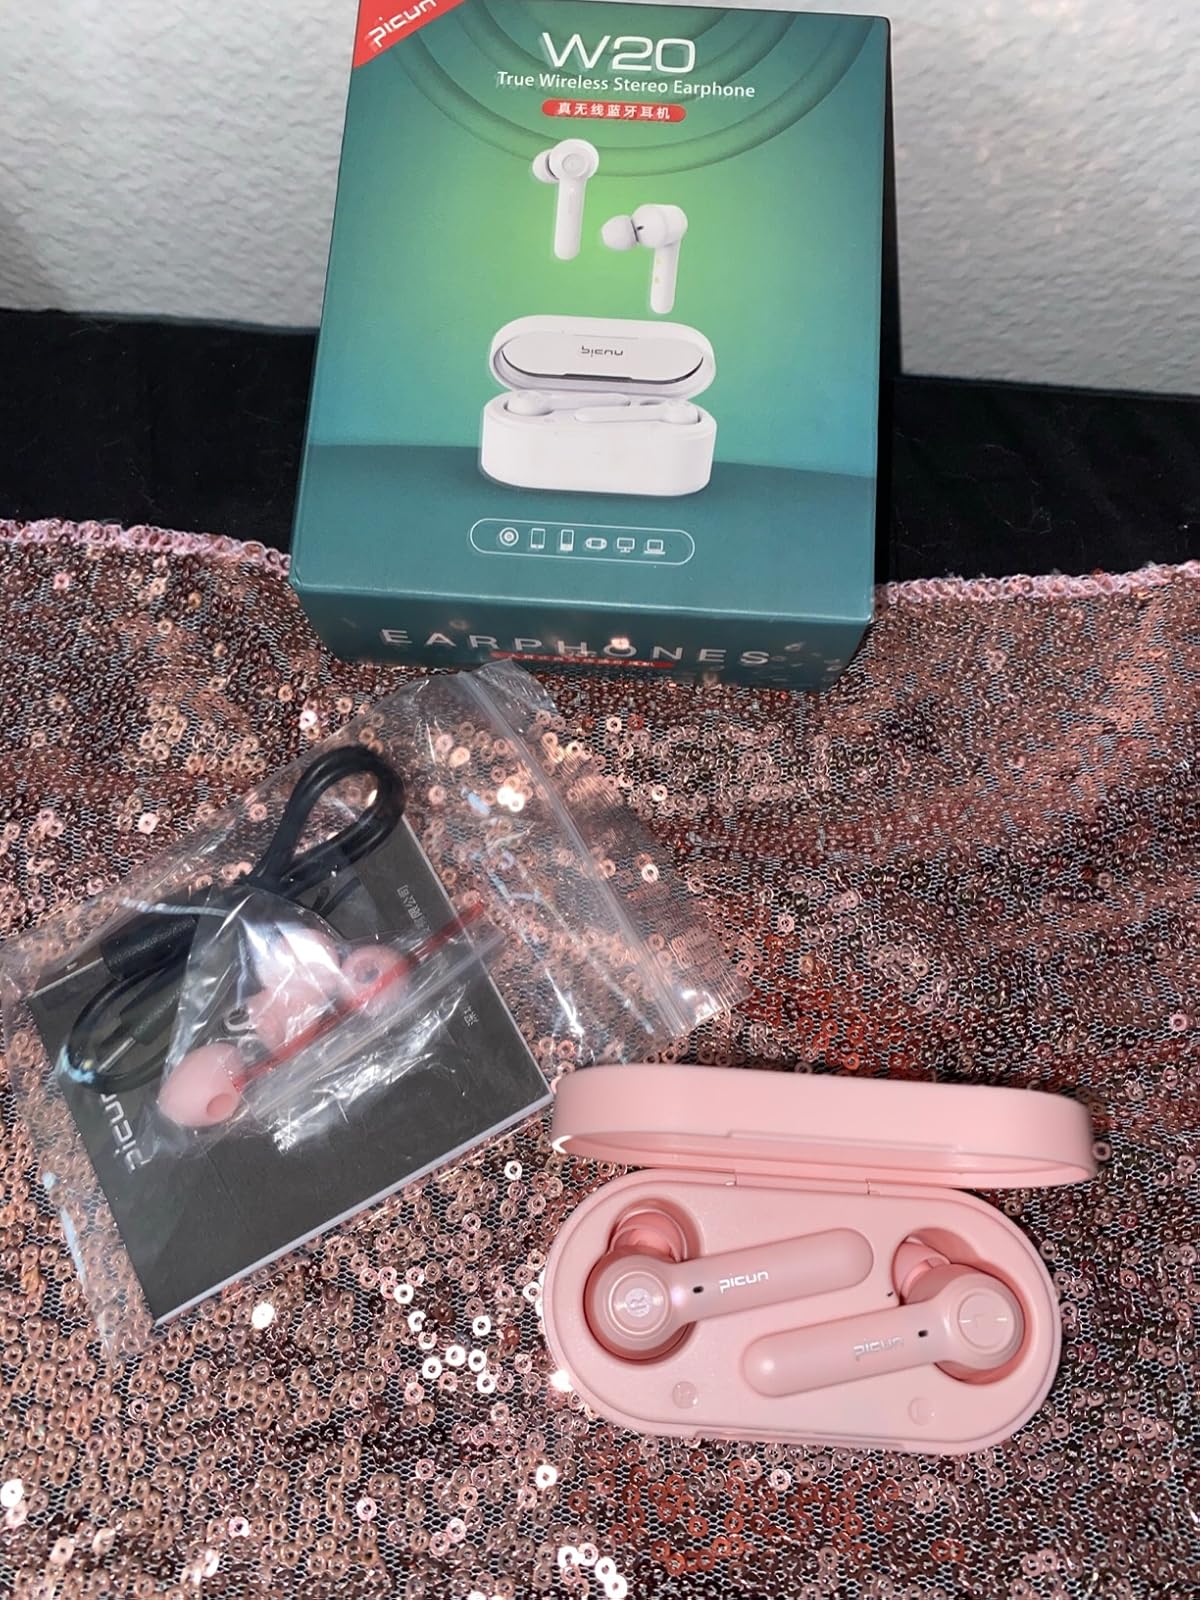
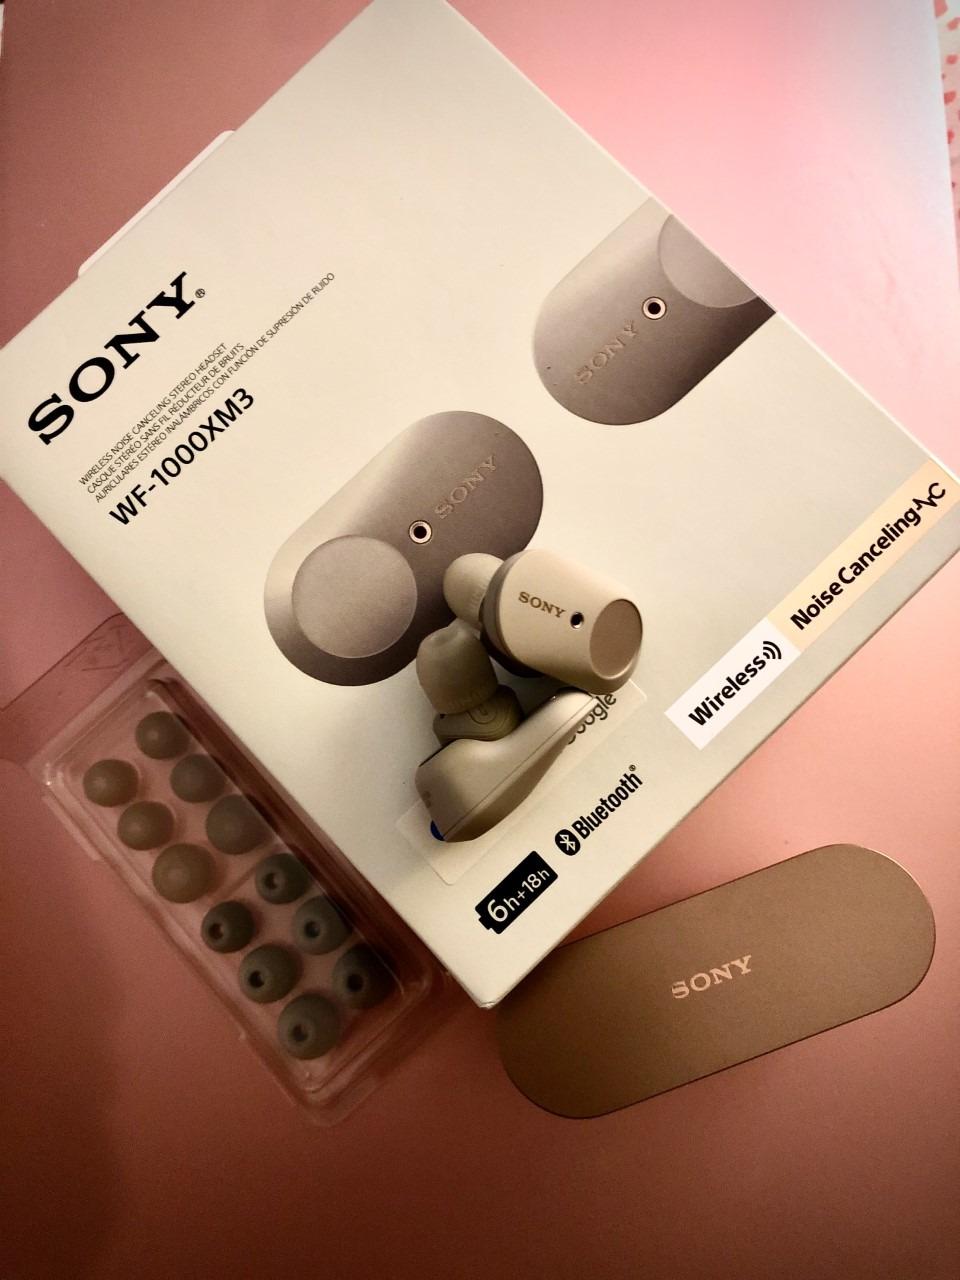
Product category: earbuds
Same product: no